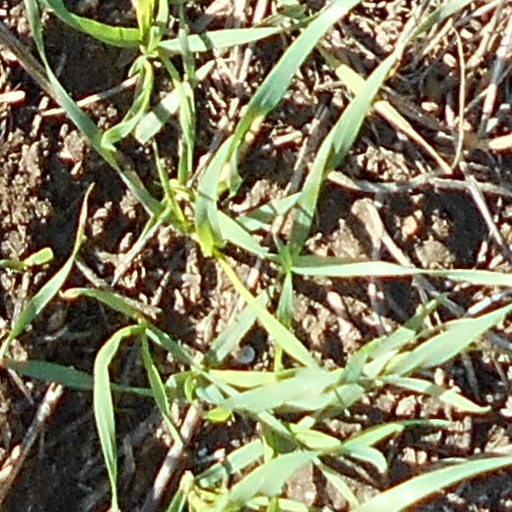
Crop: wheat